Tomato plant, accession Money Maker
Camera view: tilt-top (135 deg); turntable rotation: 150 degrees
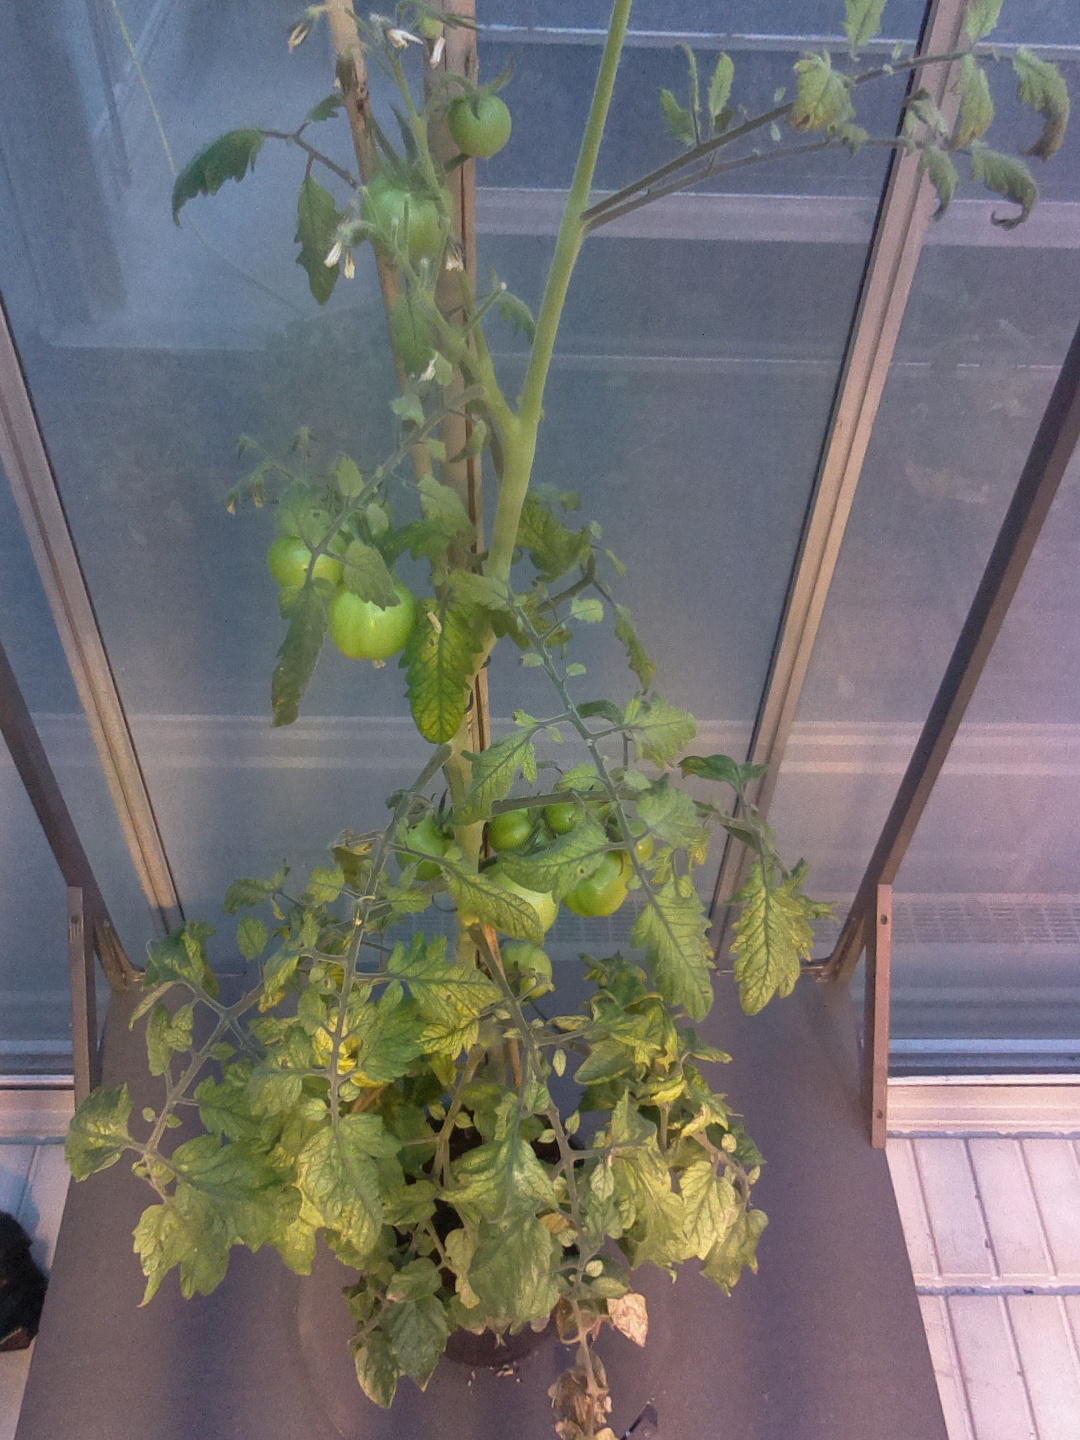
BBCH growth stage 77: 70%-80% of final fruit size